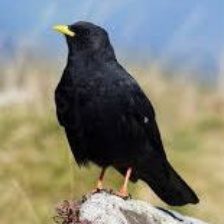
Species: ALPINE CHOUGH
Scientific name: PYRRHOCORAX GRACULUS